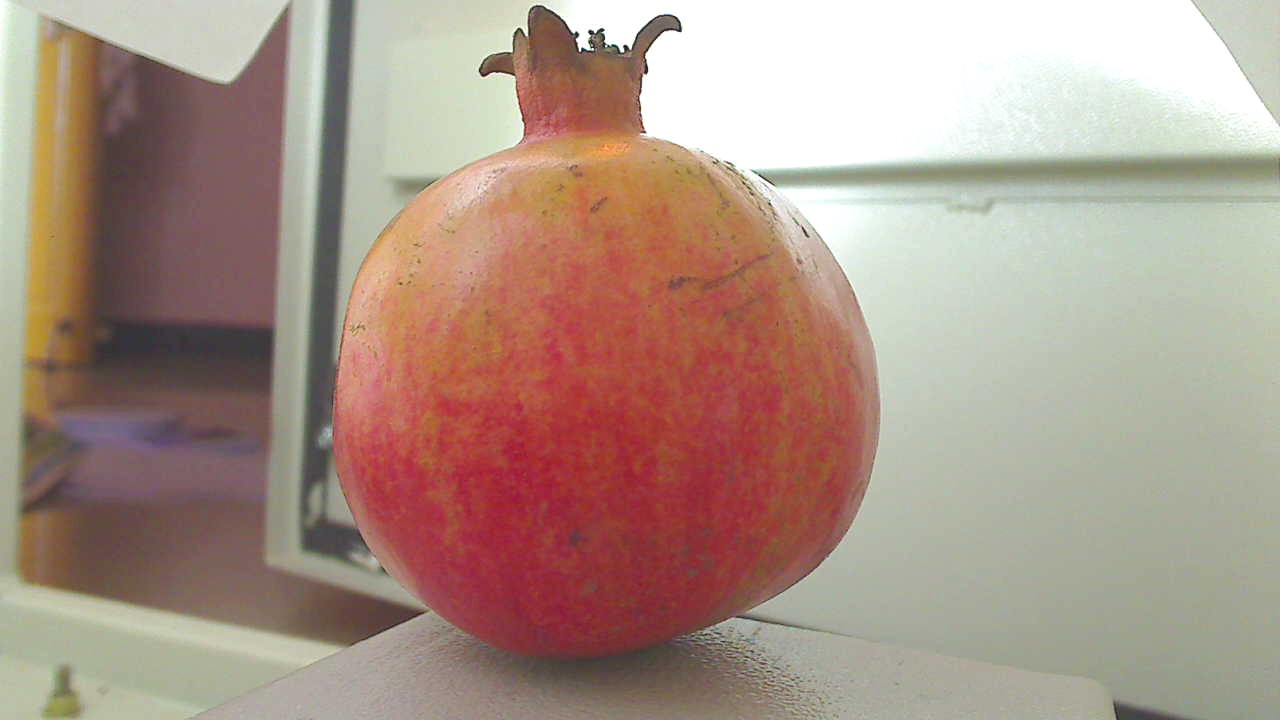
Grade: grade-2
Quality: quality-4